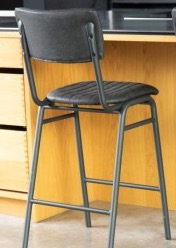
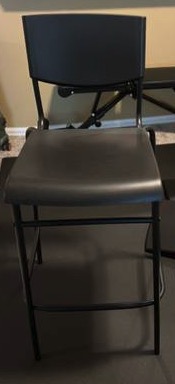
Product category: stool
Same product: no